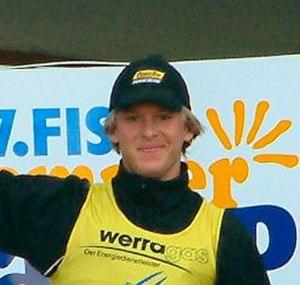
Todd Lodwick, né le 21 novembre 1976 à Steamboat Springs, est un coureur du combiné nordique américain.